Judit Schell

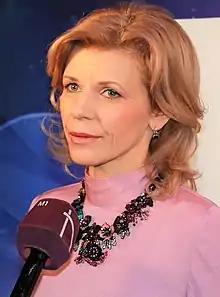
Schell during the announcement of the artists for A Dal 2018

She graduated from the Academy of Drama and Film in Budapest in 1995. After graduating, she began her career as an actress at the Radnóti Miklós Theater, where she spent 8 years. She joined the National Theatre in 2003. She has been a member of the Thália Theatre since 2012.